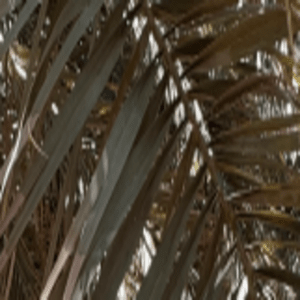
Label: Rachis Blight